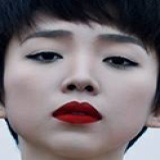
ca sĩ Tóc Tiên